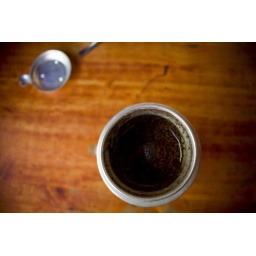
Coffee is served, grind and all, in a silver cup which filters down into a cup of sweetened condensed milk